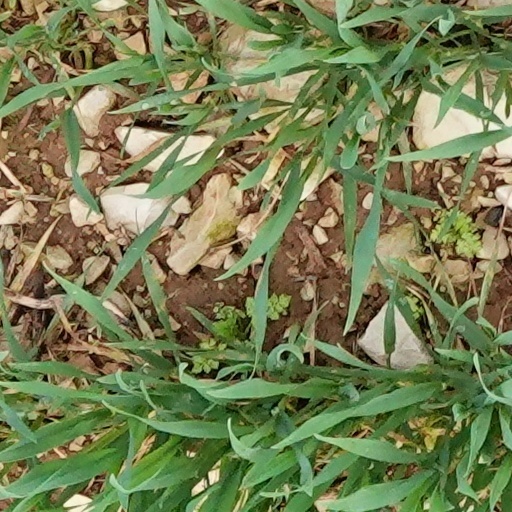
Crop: wheat